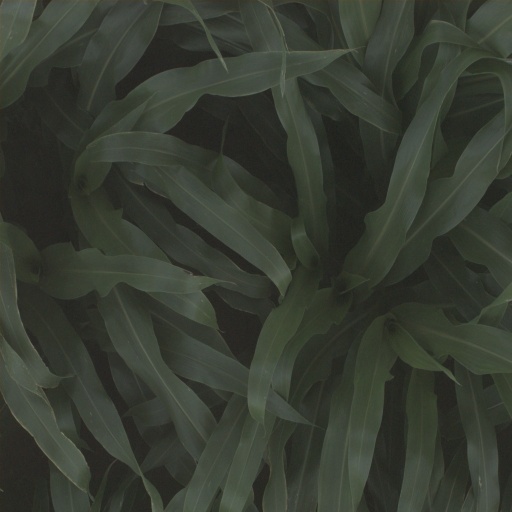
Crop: sorghum